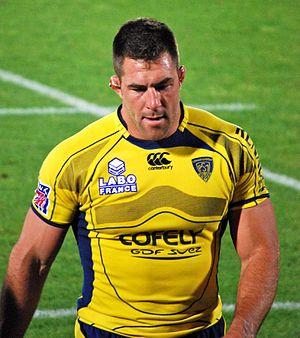
Deuxième ligne est un poste de rugby à XV. On trouve deux deuxième ligne dans une équipe : les numéros 4 et 5. Ce sont traditionnellement les plus grands de l'équipe et leur taille est cruciale sur les touches, bien que la synchronisation avec le lanceur soit aussi extrêmement importante. On peut aussi utiliser leur grande taille pour porter leurs coéquipiers en touche ou recevoir les coups d'envoi.
Jamie Cudmore, né le 6 septembre 1978 à Winnipeg est un joueur de rugby à XV franco-canadien. Il acquiert la nationalité française en 2017. Il joue en équipe du Canada et évolue au poste de deuxième ligne ou troisième ligne aile au sein des clubs de Llanelli, Grenoble, Clermont-Ferrand puis Oyonnax. Avant d'être rugbyman il a été bûcheron — profession dont il tire son surnom — et membre de l'équipe canadienne juniors de descente en ski alpin avant qu'une blessure le contraigne à s'arrêter.